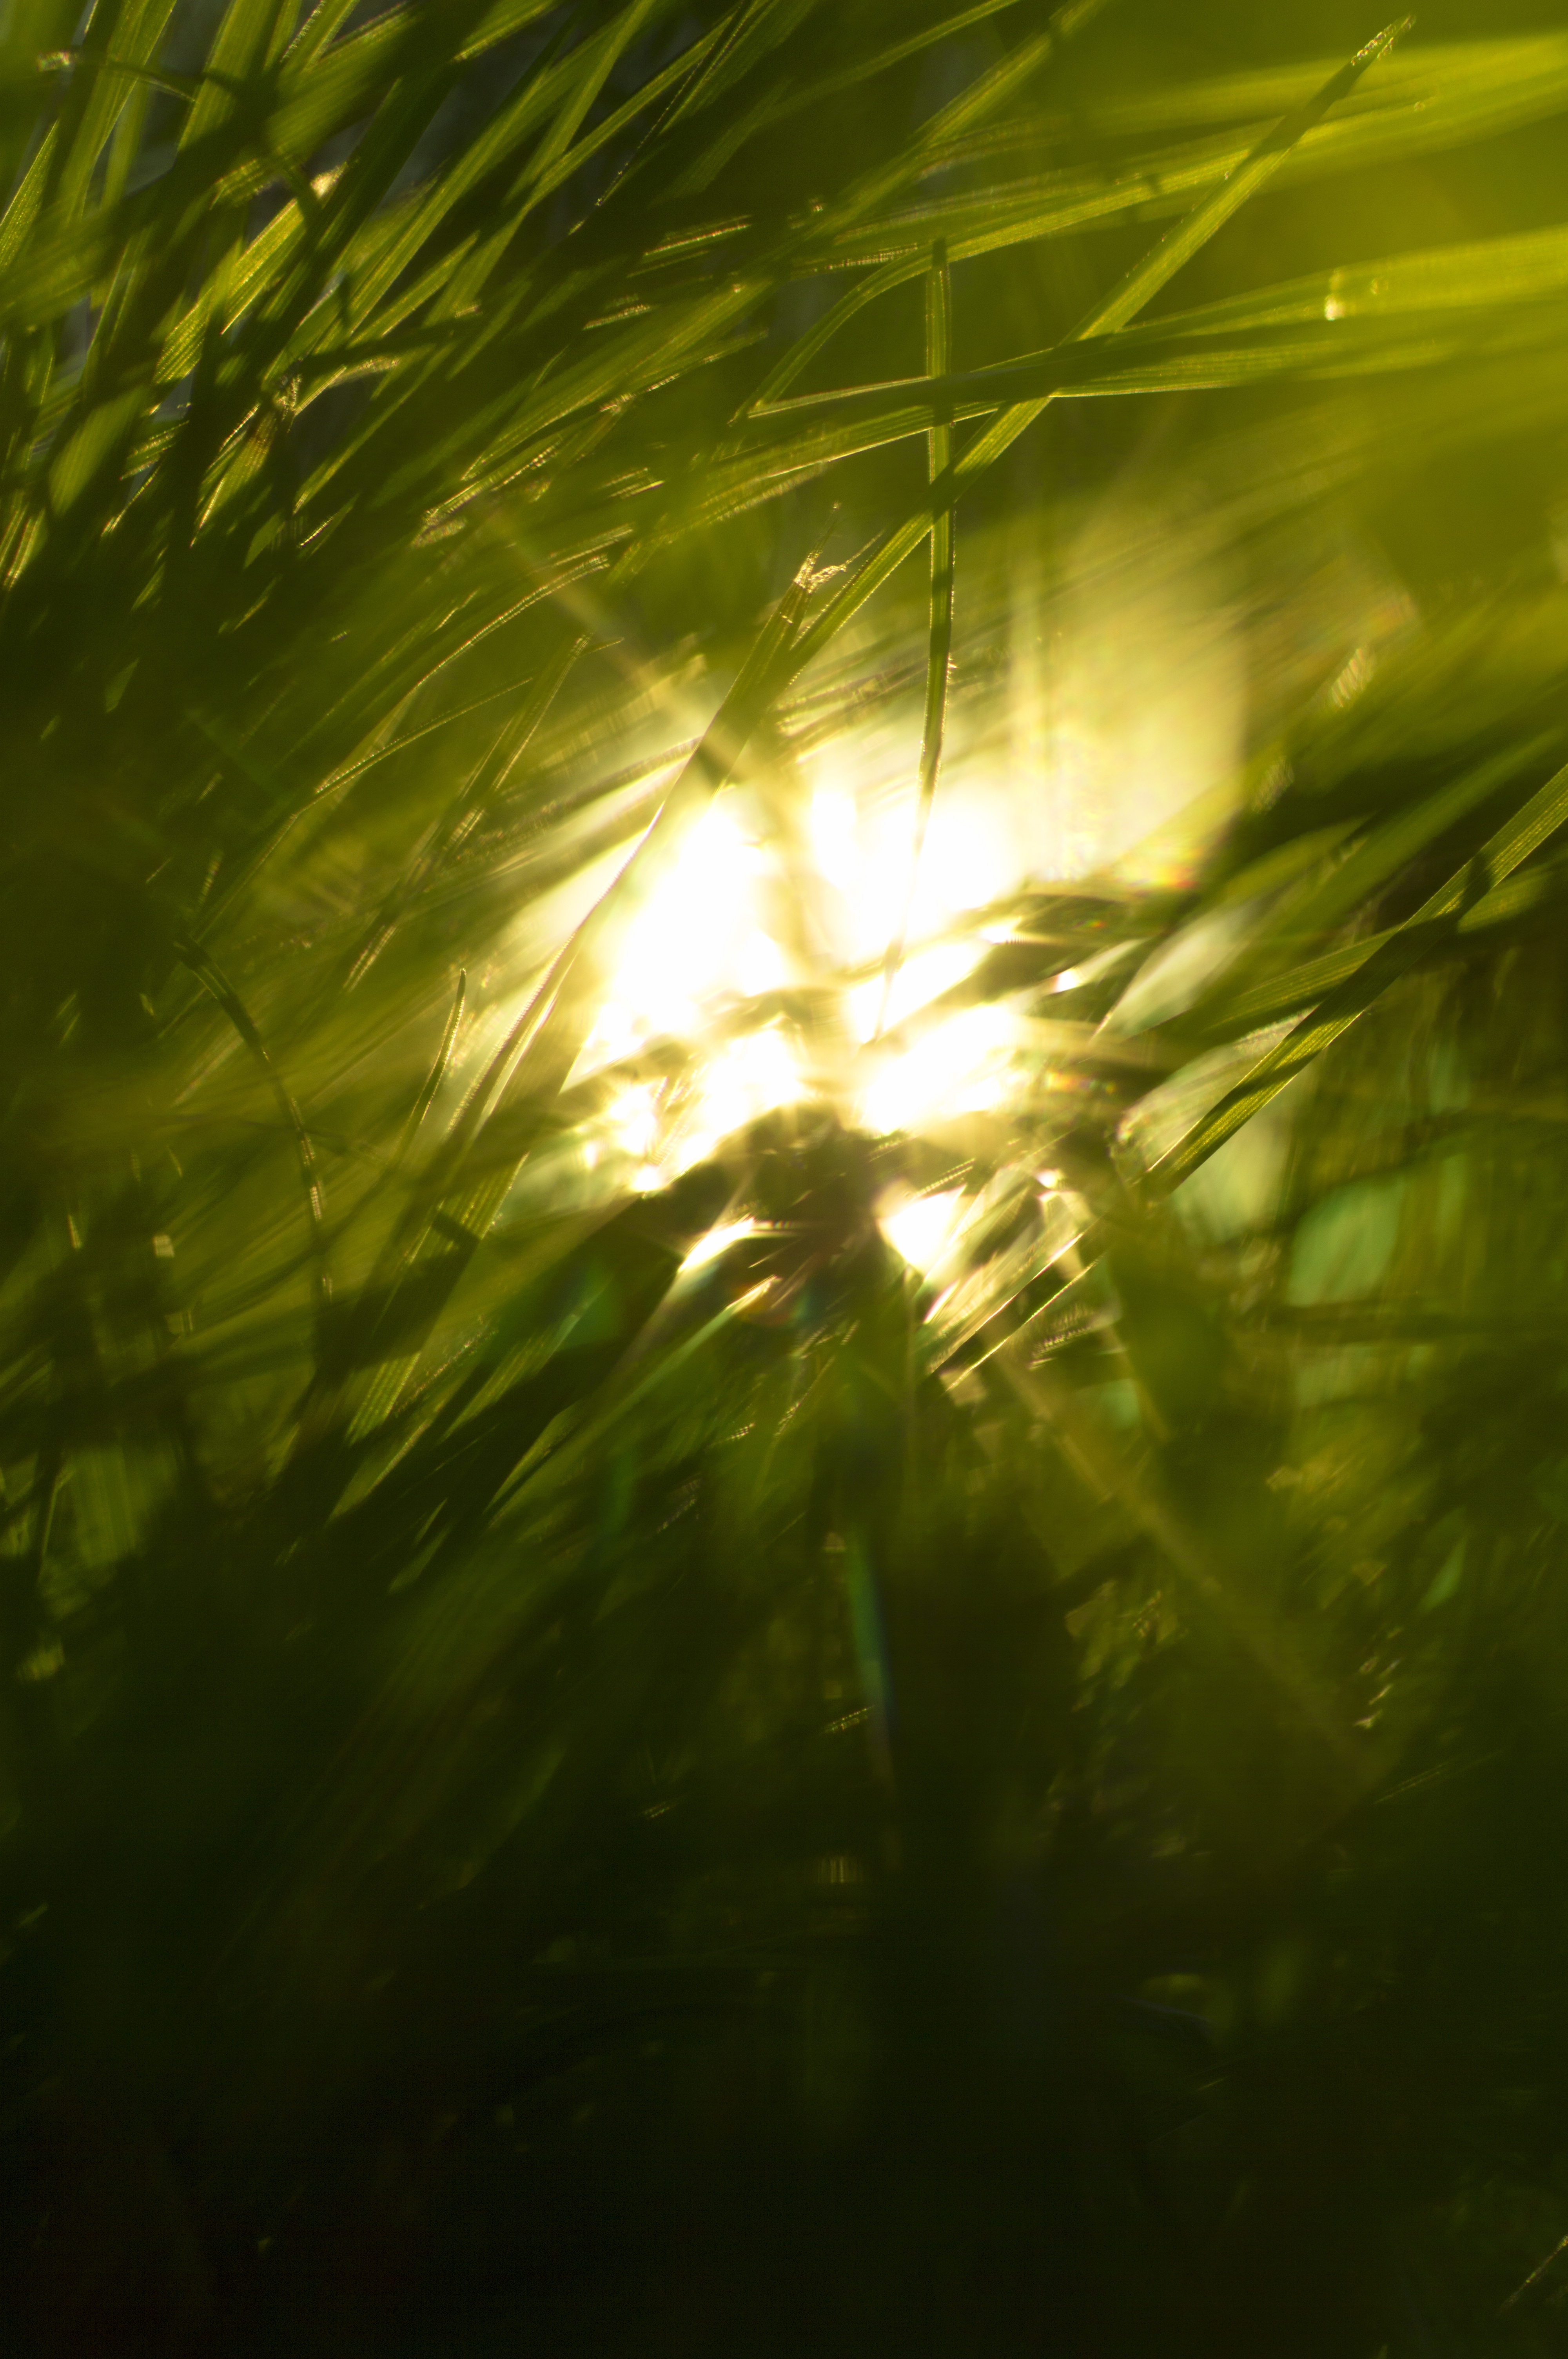
tree, nature, grass, branch, light, plant, sun, meadow, sunlight, morning, leaf, flower, green, reflection, yellow, art, macro photography, atmospheric phenomenon, grass family, woody plant, arecales